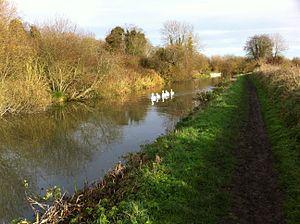
Le canal Kennet et Avon est une voie d'eau dans le sud de l'Angleterre d’une longueur totale de 140 km, composé de deux longueurs de rivière navigable reliées par un canal. Le nom est couramment utilisé pour désigner toute la longueur de la voie navigable et non pas uniquement la section centrale du canal. De Bristol à Bath, la voie navigable suit le cours naturel de la rivière Avon, avant que le canal ne la relie à la Kennet à Newbury, et de là à Reading sur la Tamise. En tout, la voie navigable compte plus de 100 écluses.